Álvaro Jofré

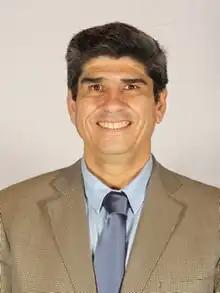

Álvaro Jofré Cáceres (born 16 October 1971) is a Chilean school teacher who was elected as a member of the Chilean Constitutional Convention.